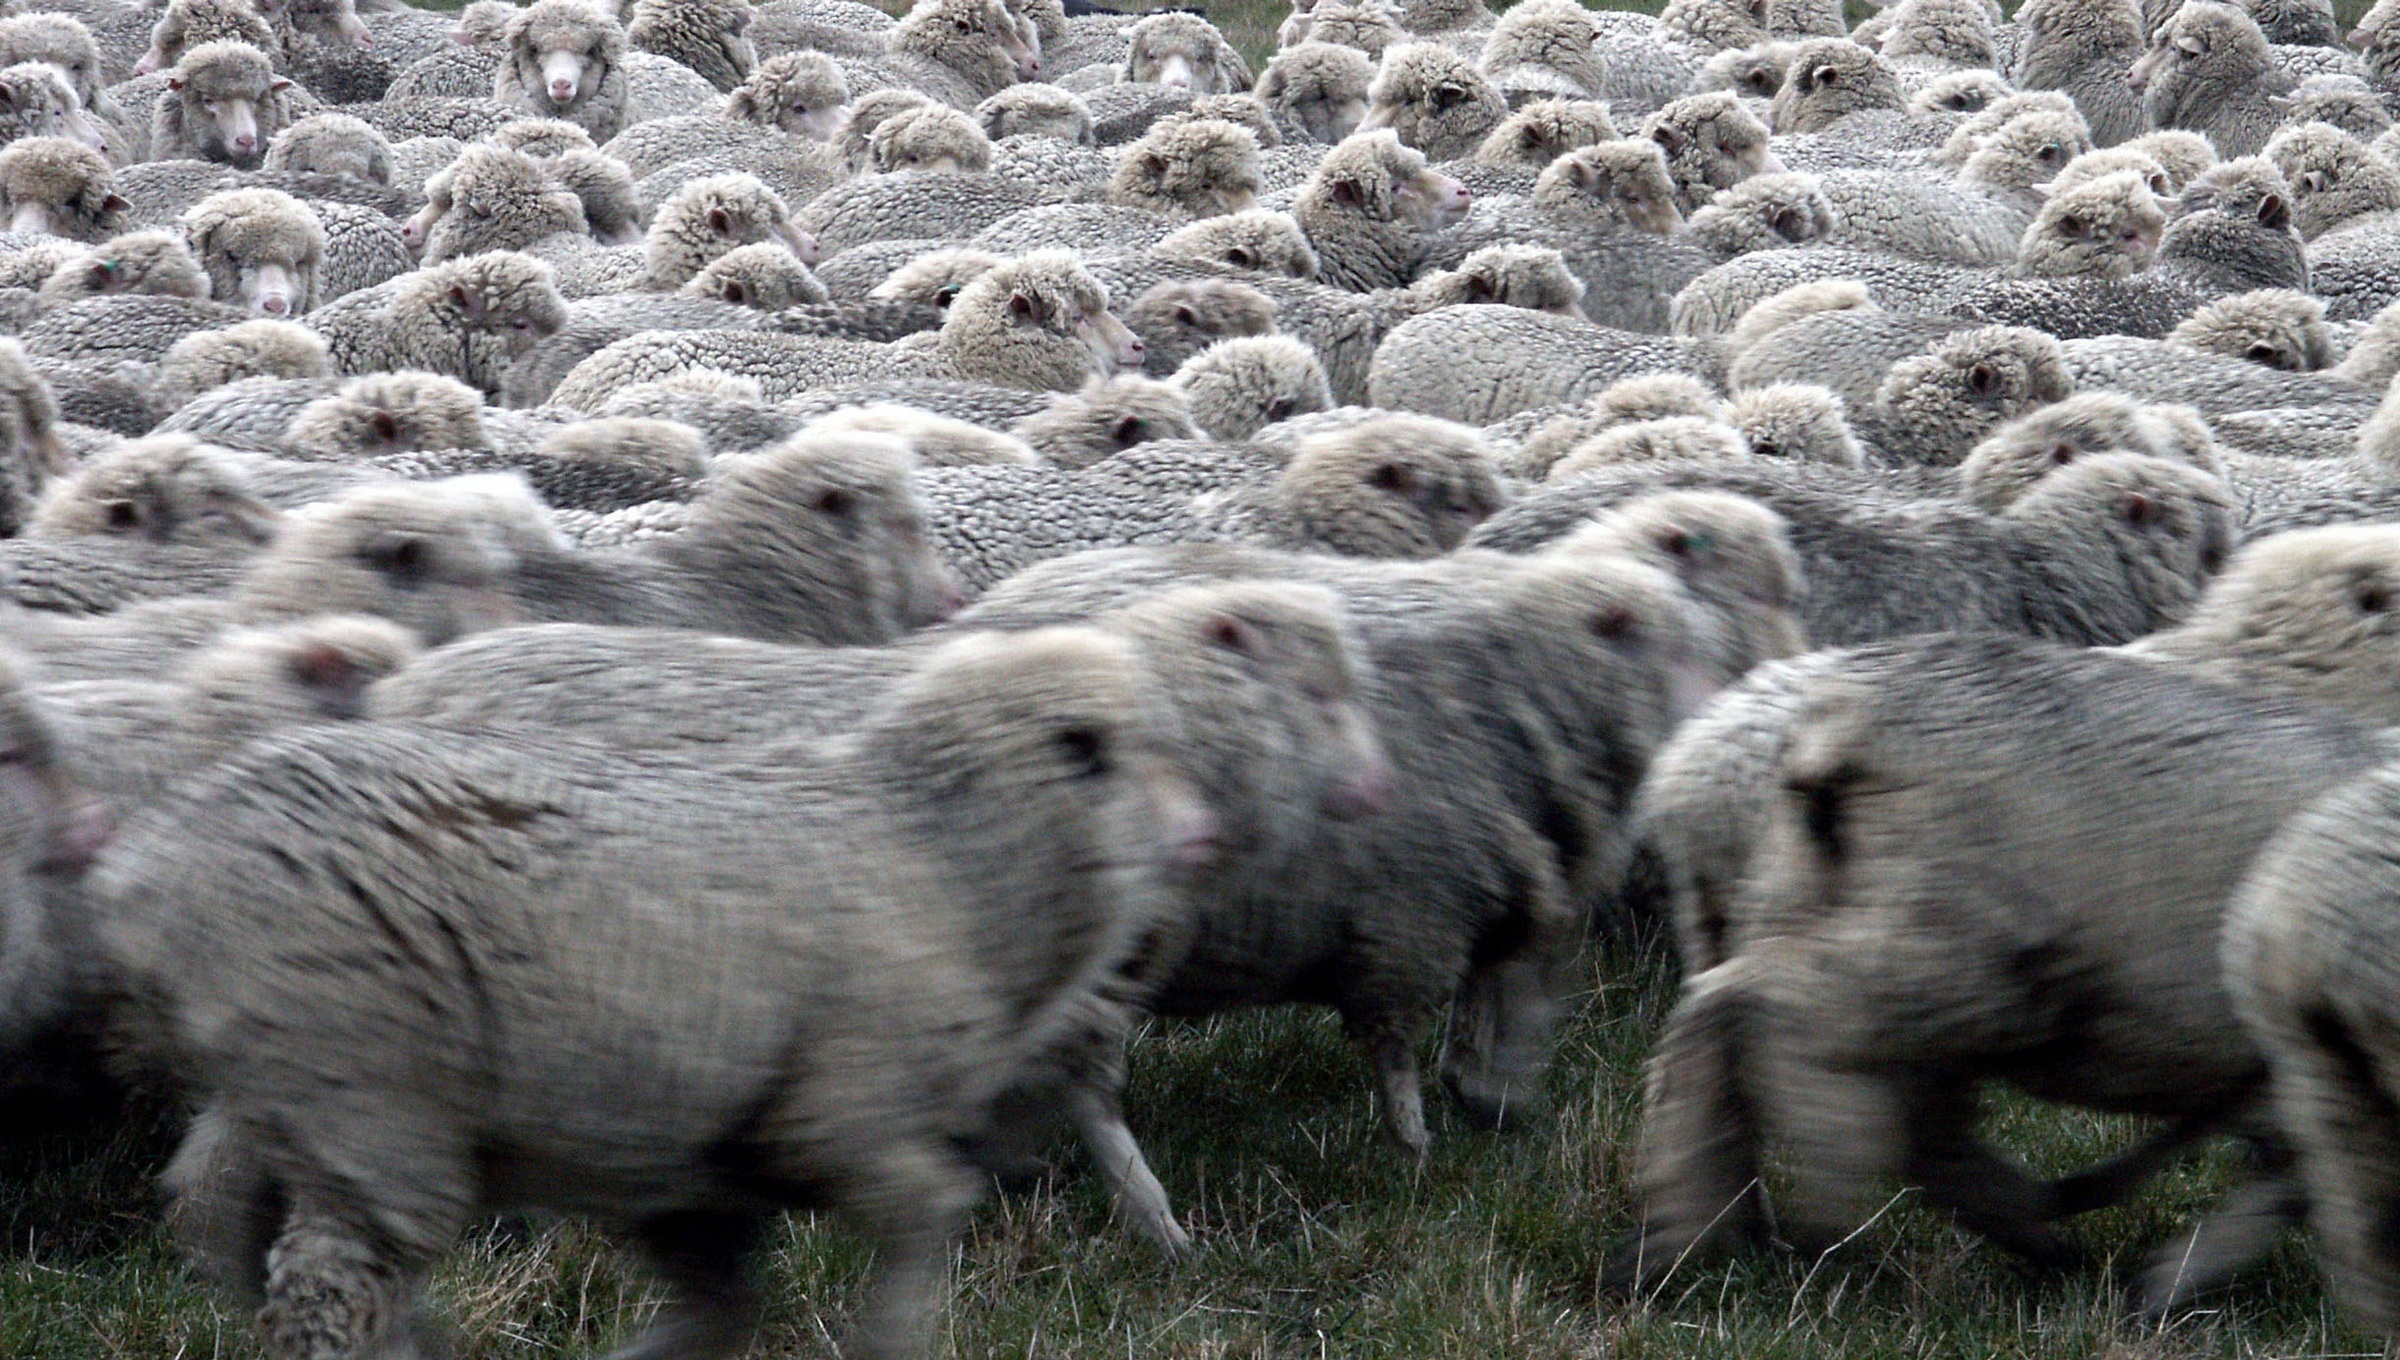
flock, rural, herd, farming, sheep, mammal, wool, fauna, animals, newzealand, vertebrate, sheeps, pig, ewes, mob, pig like mammal